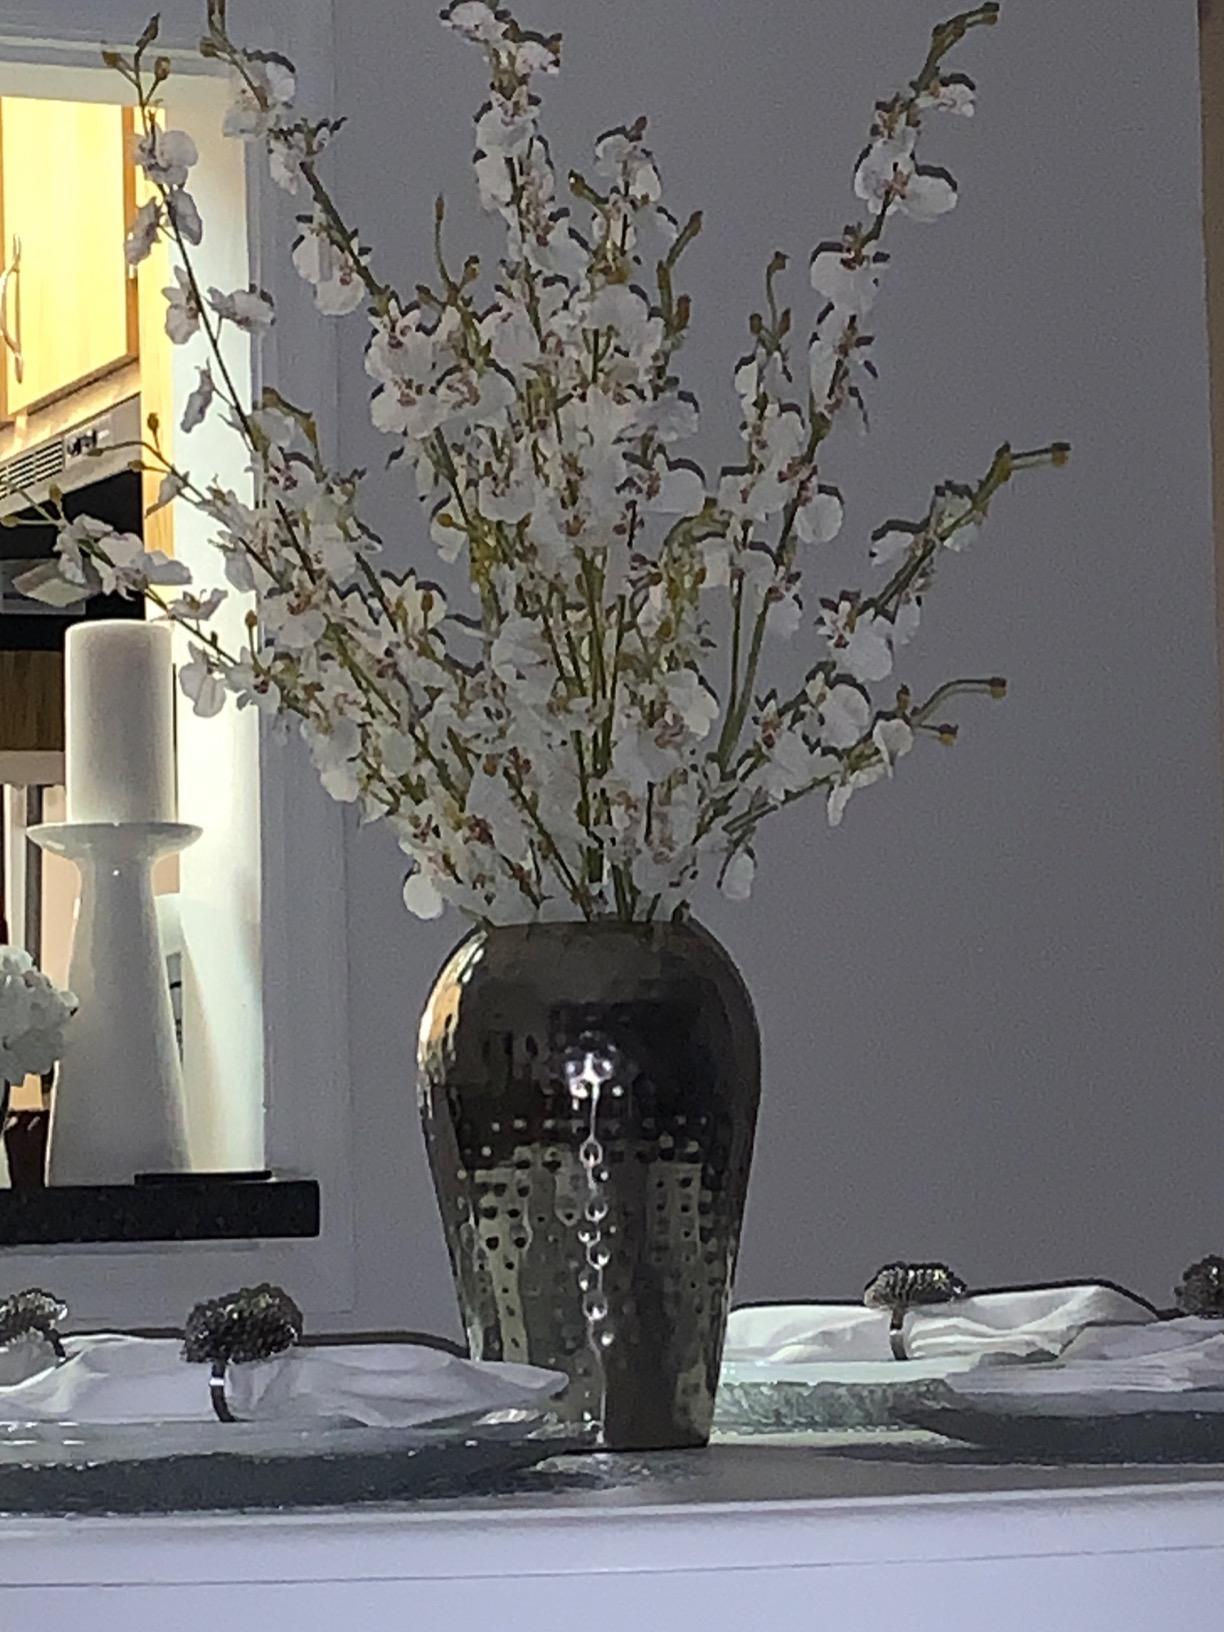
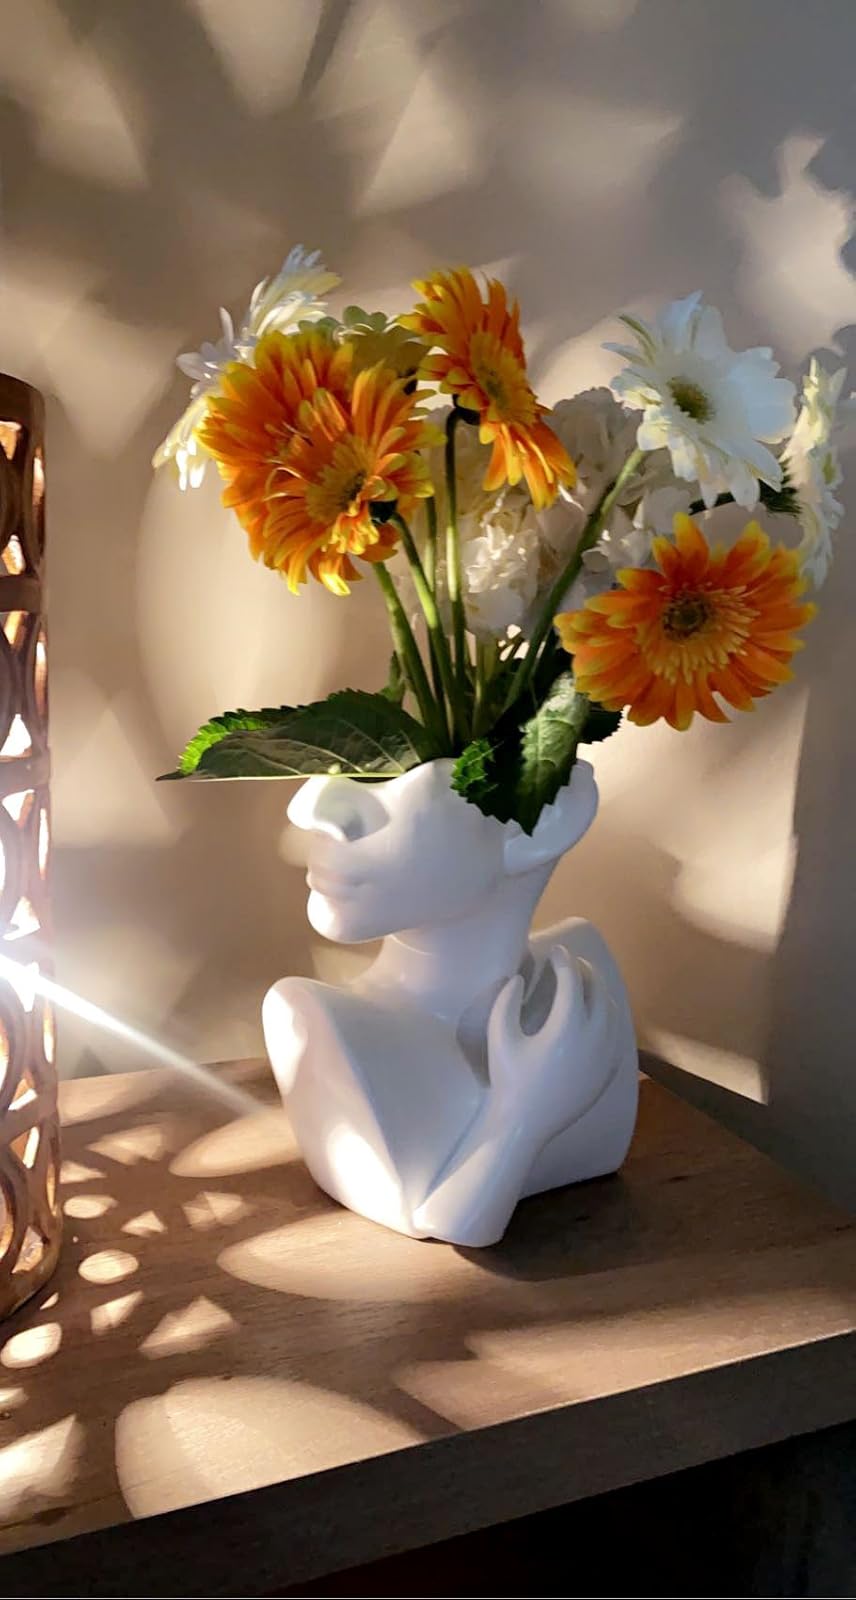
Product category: vase
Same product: no